John J. York

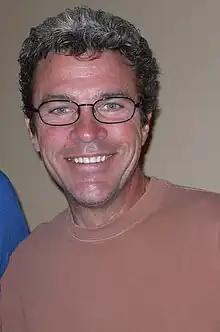
York in 2010

John Joseph Robert York (born December 10, 1958) is an American actor. Although he has made appearances on such television shows as "Dynasty", "Family Ties", and "21 Jump Street", he is most recognizable for playing the role of Malcolm "Mac" Scorpio on the daytime soap opera "General Hospital".